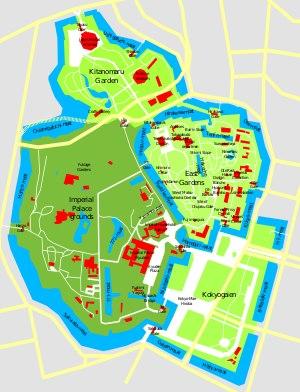
Le Kōkyo ou palais impérial de Tokyo est un complexe palatial abritant notamment la résidence principale de l'empereur du Japon, un palais de fonction et de ses services. Il est situé dans l'arrondissement spécial de Chiyoda, à l'adresse officielle du « 1-1, Chiyoda, Chiyoda-ku, Tōkyō-to » et couvre une superficie de 3,41 km².